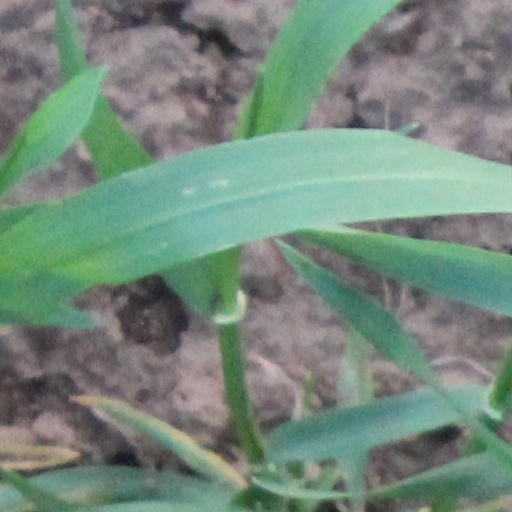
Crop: wheat